Answer in natural language. Considering the relative positions, is black colour dog bed (highlighted by a green box) above or below room with bed covered in bedsheet (highlighted by a red box)? Choose between the following options: above or below
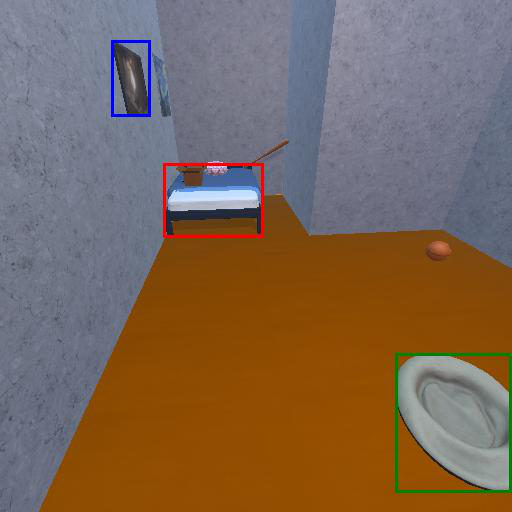
<answer>below</answer>